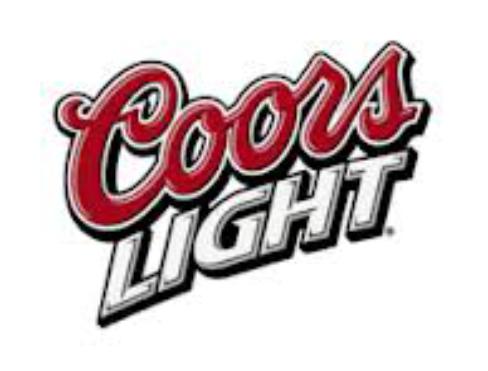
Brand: Coors
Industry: Food